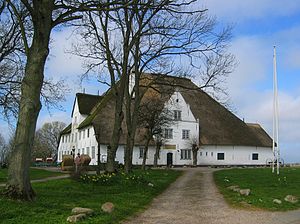
Ejdersted
Røde Haubarg
Ejdersted i det nordlige Tyskland, er en nordfrisisk halvø i delstaten Slesvig-Holsten. Halvøen er meget landbrugspræget. Større byer på Ejdersted er Tønning, Garding og Sankt Peter-Ording. Karakteristisk er den flade marsk med mange spredtliggende gårde. Den dominerende gårdtype på halvøen er haubargen.